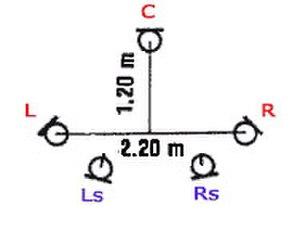
decca tree multicanal 5
Le Decca Tree est un système composé de trois microphones omnidirectionnels espacés. Il est utilisé principalement et historiquement pour l'enregistrement des orchestres.